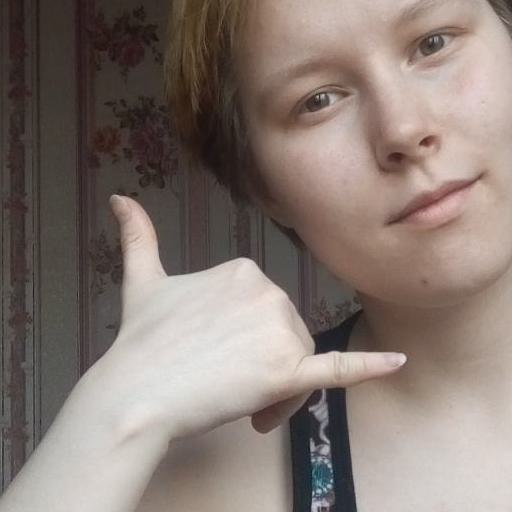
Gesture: call